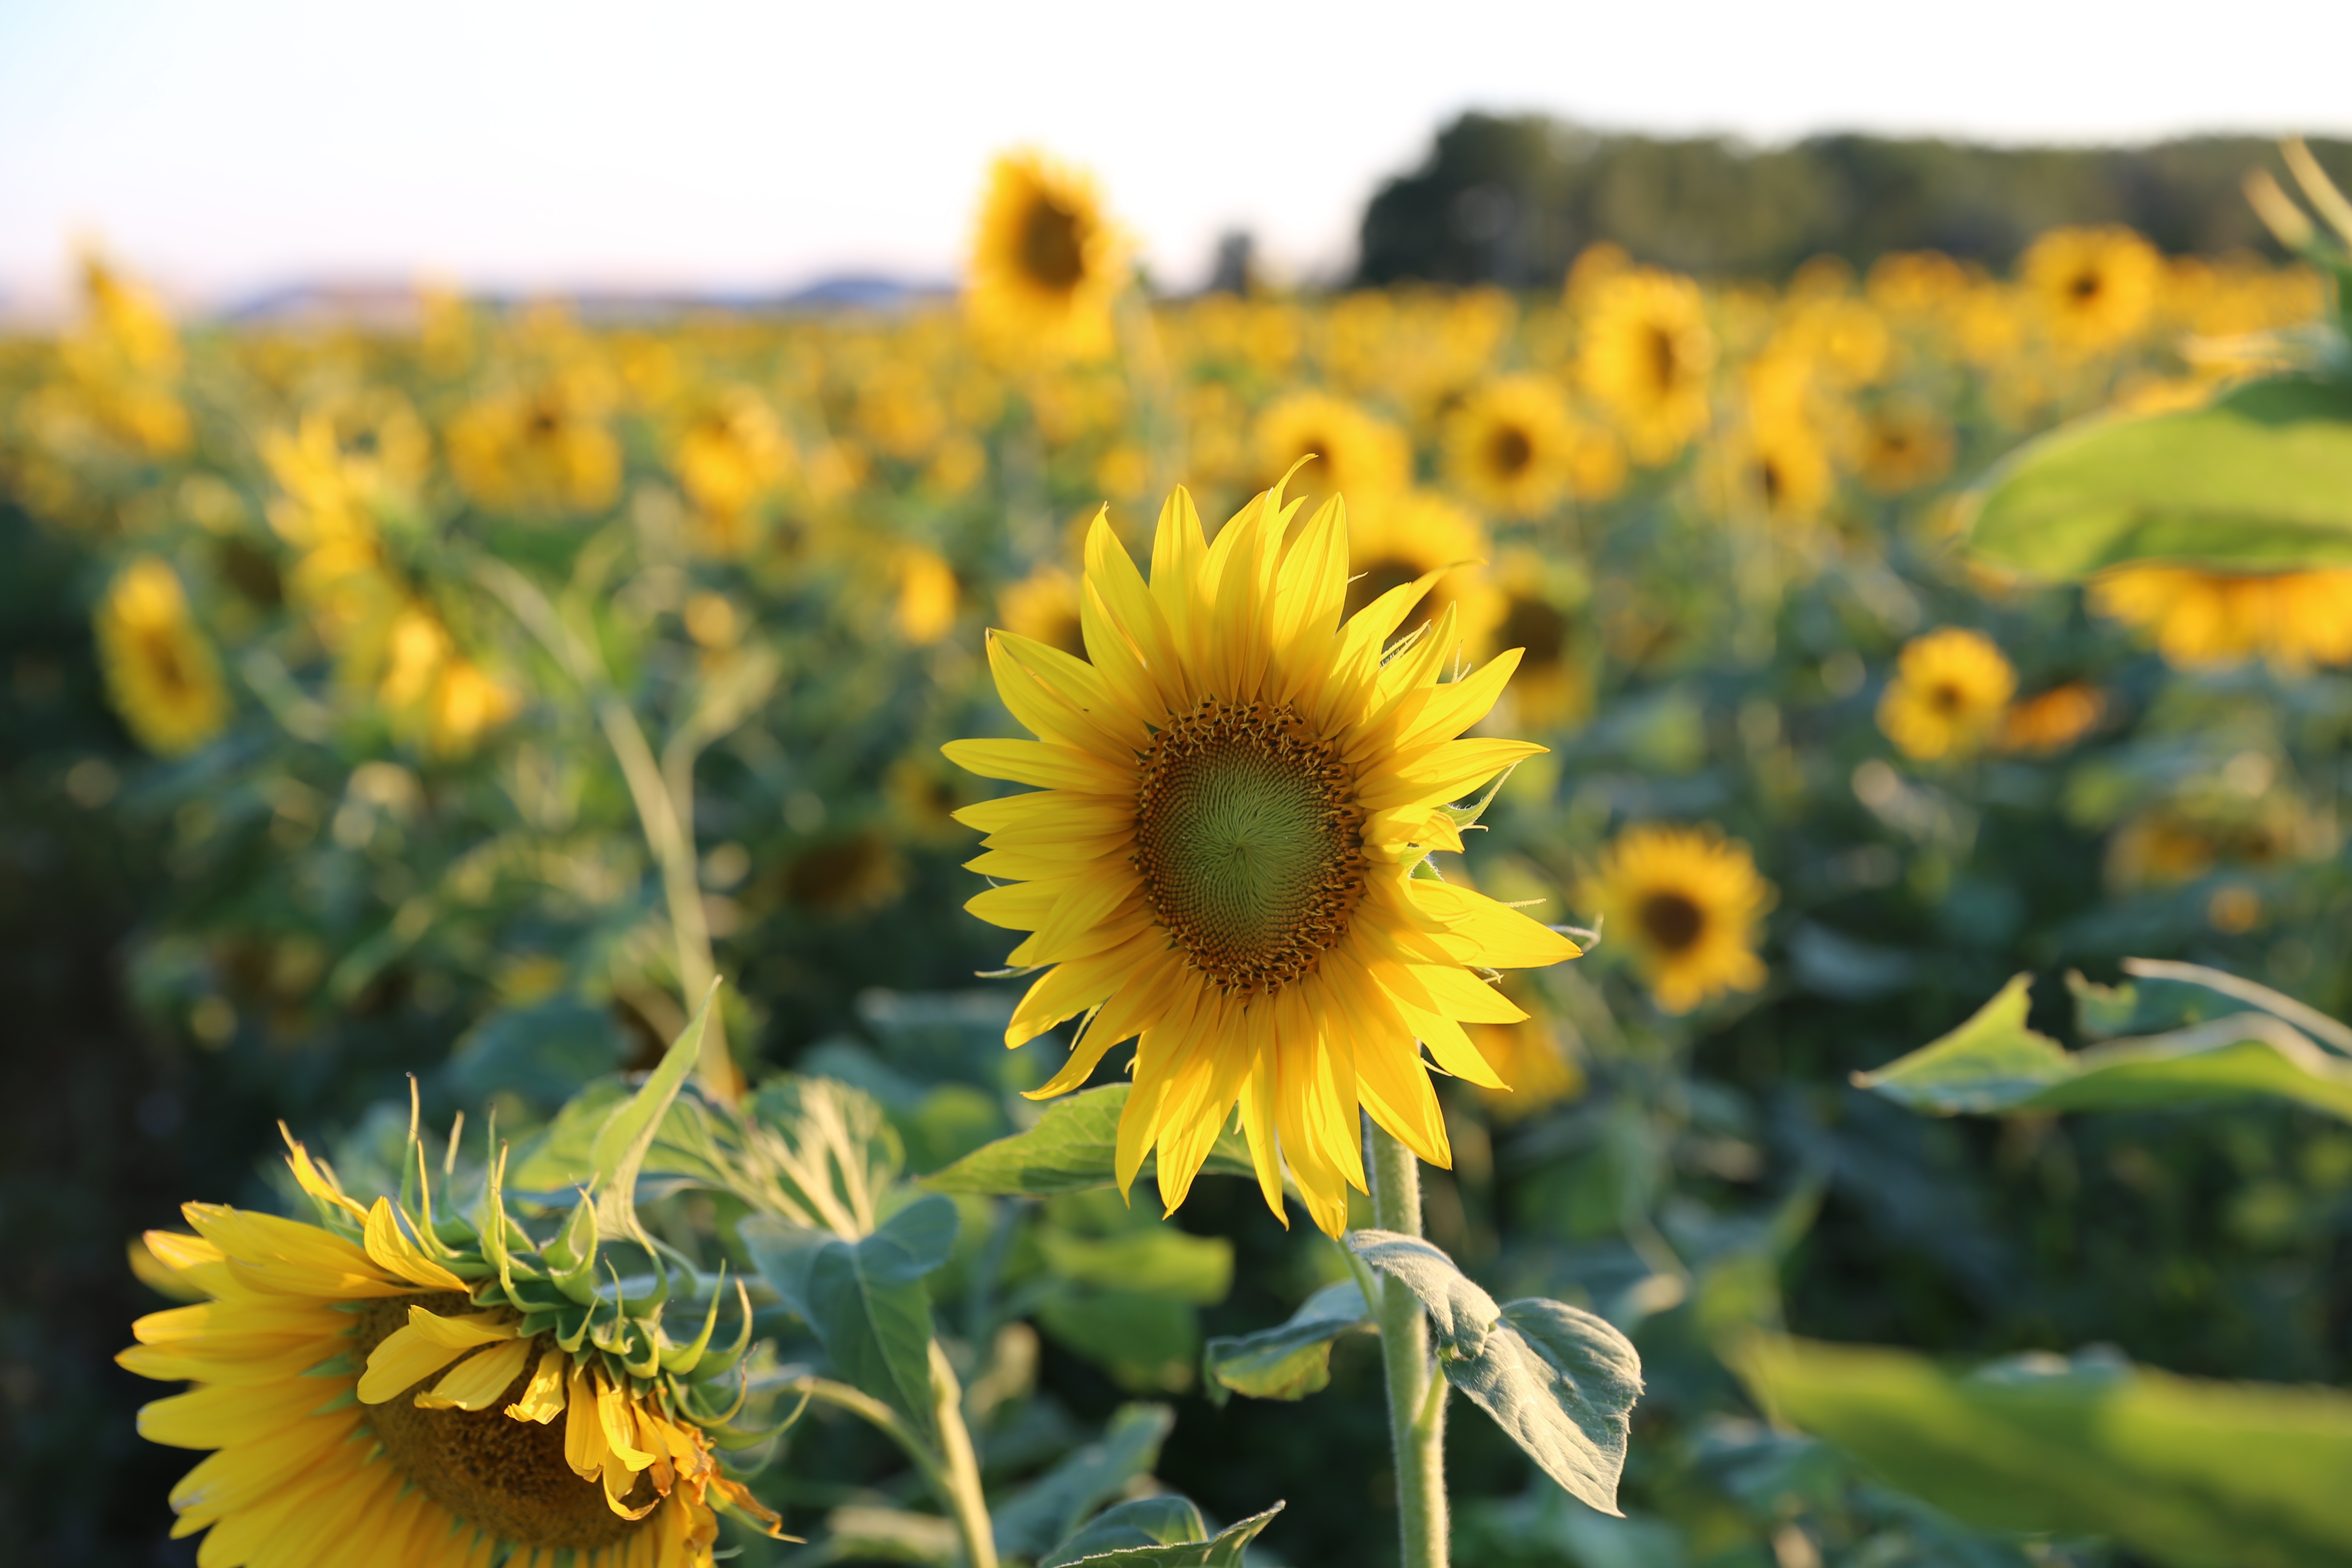
light, plant, field, flower, yellow, flora, sunflower, wildflower, provence, flowering plant, daisy family, sunflower seed, land plant